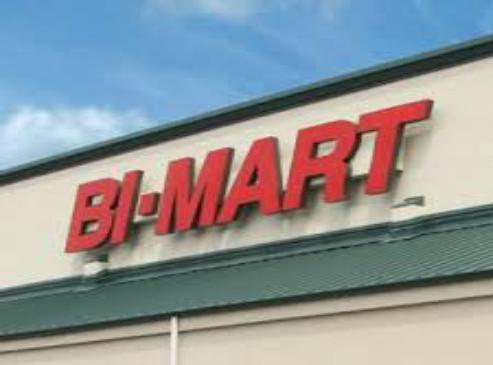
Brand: Bi-Mart
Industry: Transportation